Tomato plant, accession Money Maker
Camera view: vertical (180 deg); turntable rotation: 0 degrees
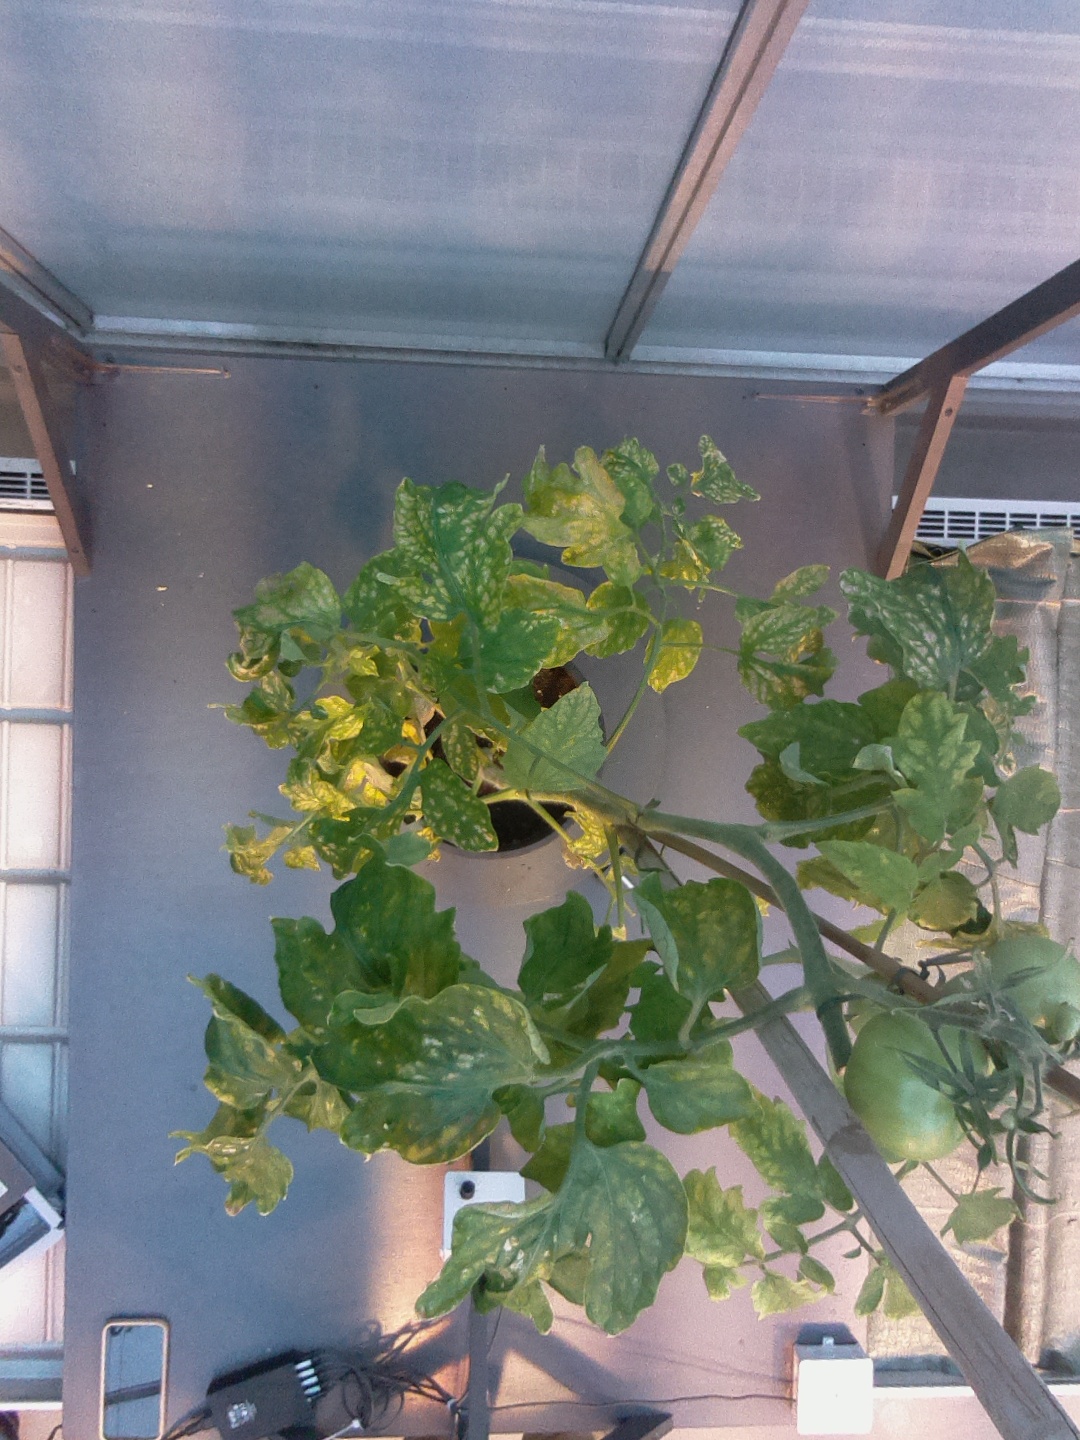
BBCH growth stage 76: 60%-70% of final fruit size